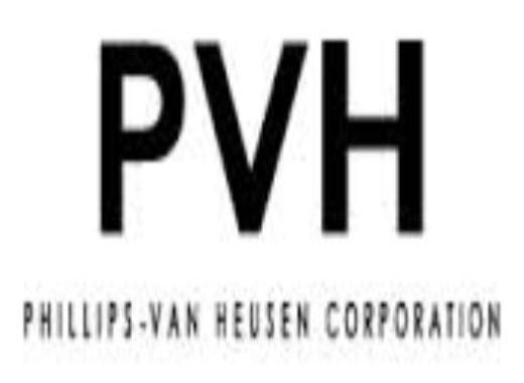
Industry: Clothes